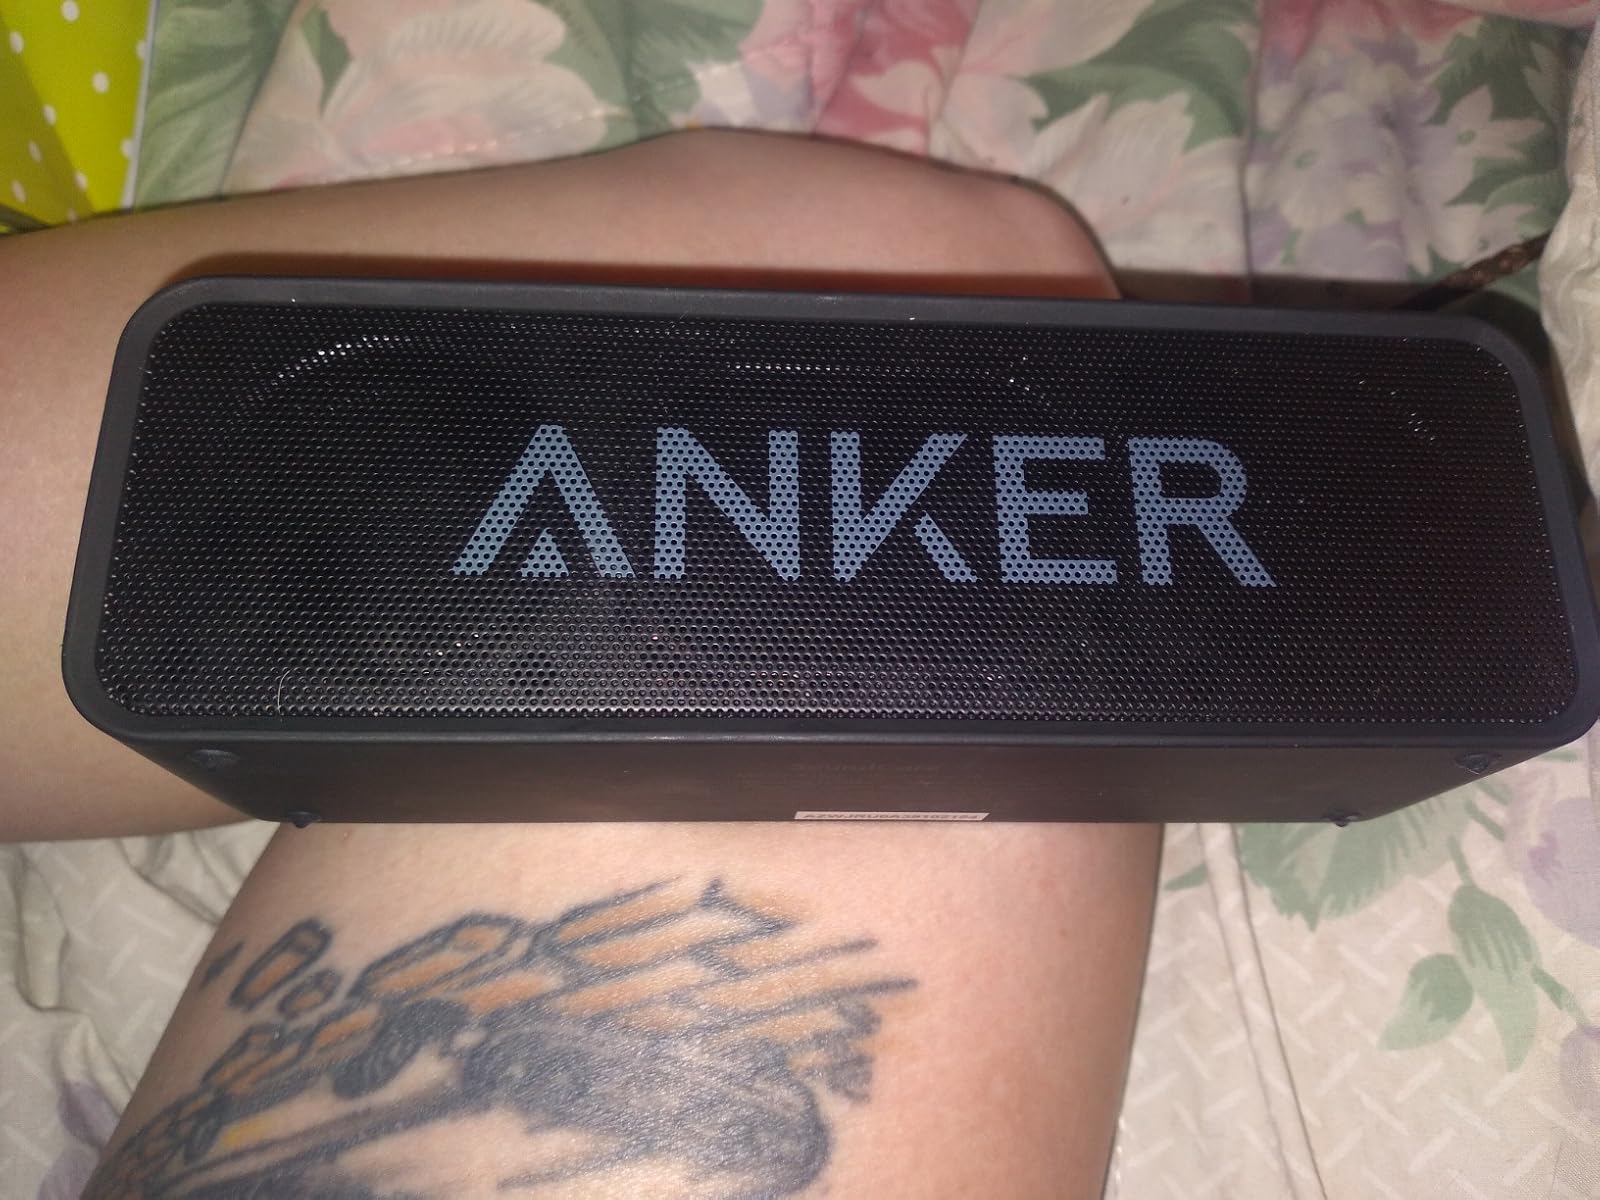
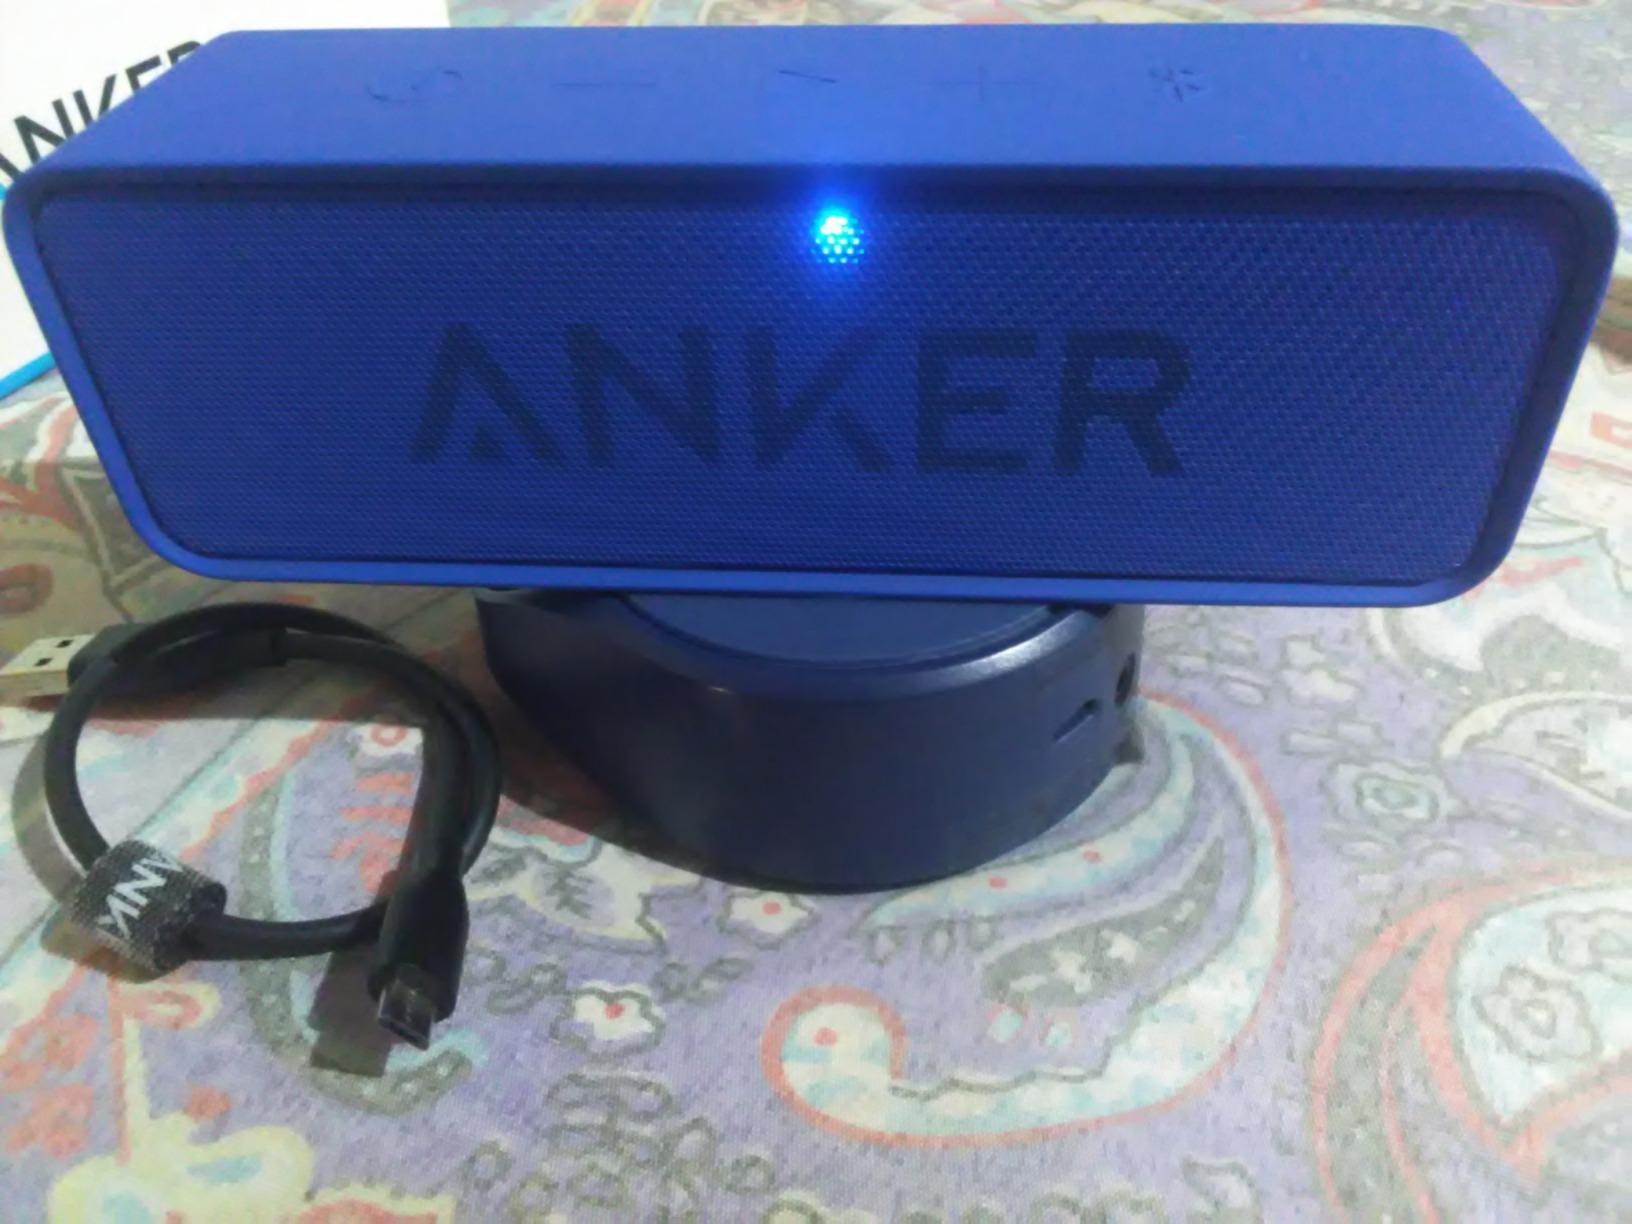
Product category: speaker
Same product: no